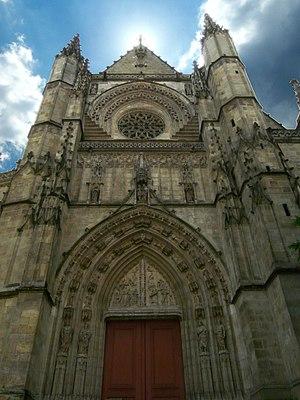
Entrée nord de la basilique Saint Michel à Bordeaux, mai 2010
Dans le cadre des Chemins de Compostelle en France, 71 monuments ainsi que 7 portions de chemins sont inscrits depuis 1998 sur la liste du patrimoine mondial de l'Unesco sous le titre officiel de « Chemins de Saint-Jacques-de-Compostelle en France ».
Bordeaux est une commune du Sud-Ouest de la France.